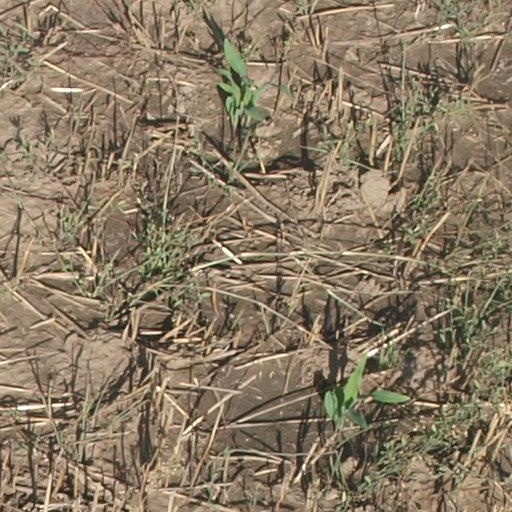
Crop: maize; corn